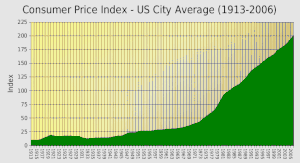
Prisindeks
Udviklingen i det amerikanske forbrugerprisindeks i byer i perioden 1913-2006
Et prisindeks – eller pristal – udtrykker udvikling i et sammenvejet sæt varer eller andre goder. Sættet benævnes til tider en kurv. Tilsvarende indeks anvendes til vurdering af udviklingen i priser på værdipapirer, eksempelvis det danske OMXC20.